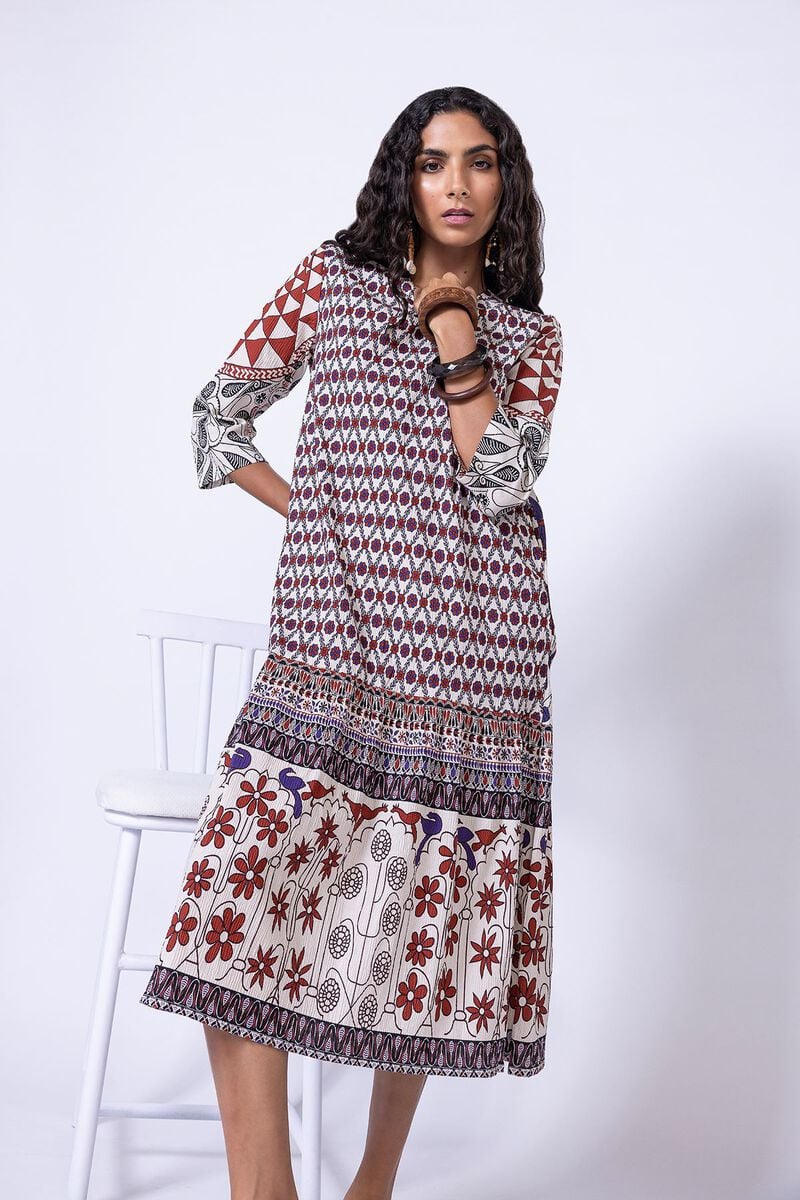
multi kamal print long sleeve dress